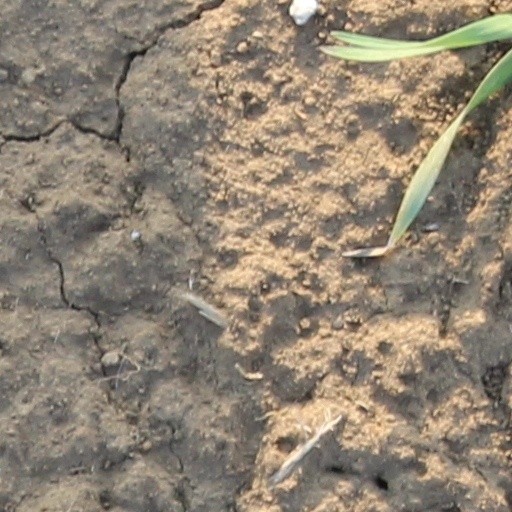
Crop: wheat